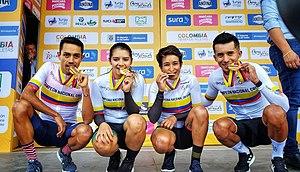
Les championnats de Colombie de cyclisme sur route, de leur nom officiel Campeonatos Nacionales de ruta Boyacá Avanza 2020, se déroulent du 29 janvier au 2 février 2020 dans le département de Boyacá.